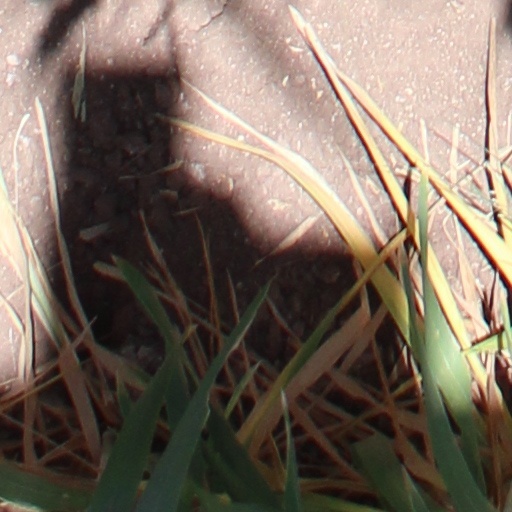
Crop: wheat